Cytotaxonomy

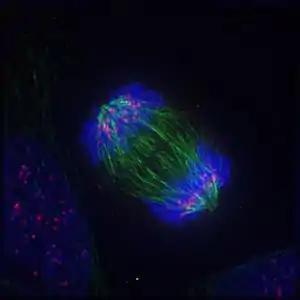

Cytotaxonomy is the classification of organisms using comparative studies of chromosomes during meosis.